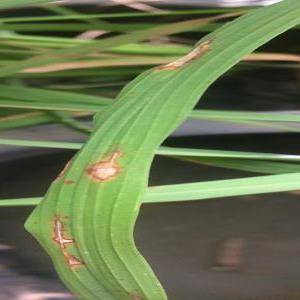
Disease: Blast